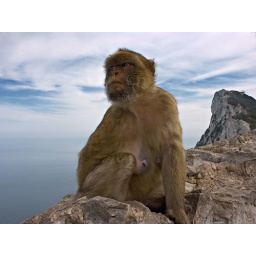
A Barbary Macaque monkey in front of the rock of Gibraltar.